Class A surface

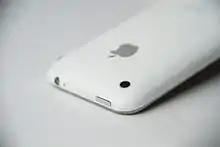
Back surfaces of iPhone 3G. Apple uses Autodesk Alias for all their products

In the product design realm, Class A surfacing can be applied to such things like housing for industrial appliances that are injection moulded, home appliances, highly aesthetic plastic packaging defined by highly organic surfaces, toys or furniture. Among the most famous users of Autodesk Alias software in product design is Apple.